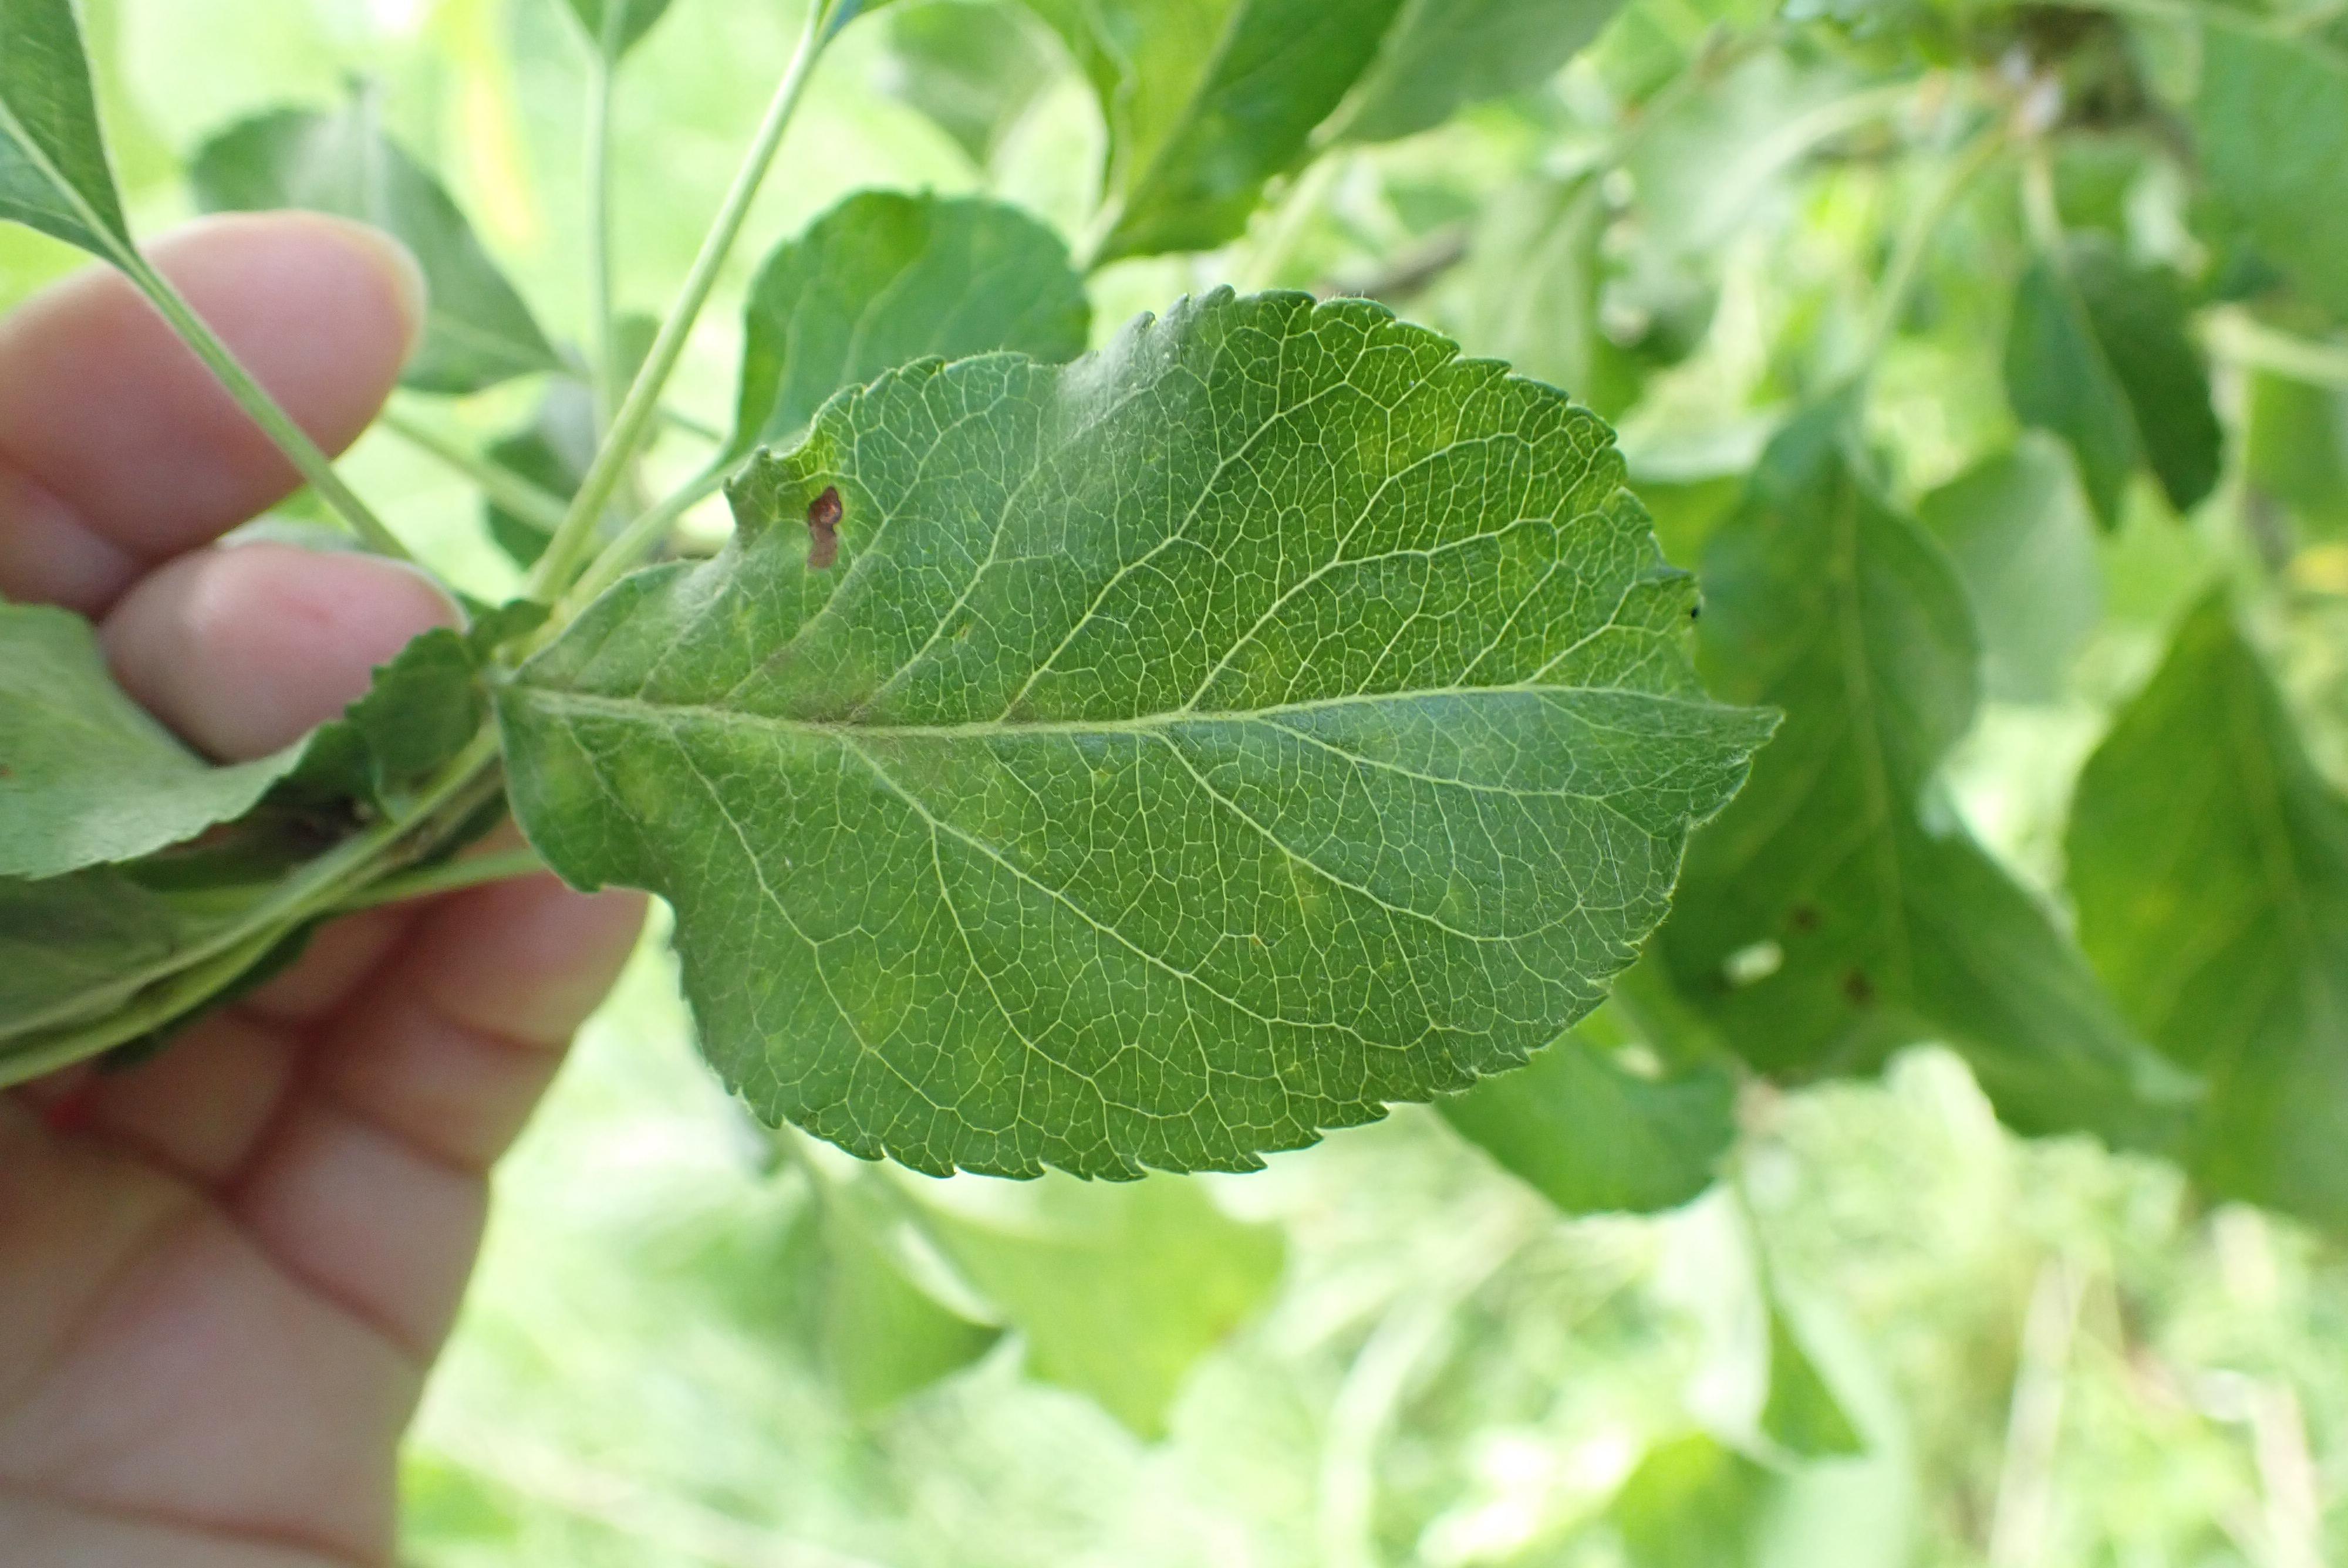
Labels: scab